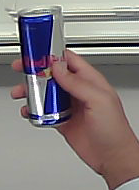
Product: redbull_energydrink